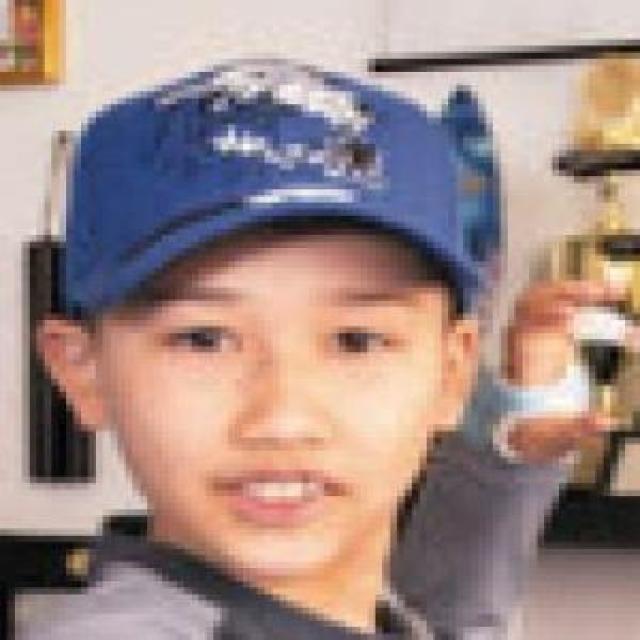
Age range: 13-20